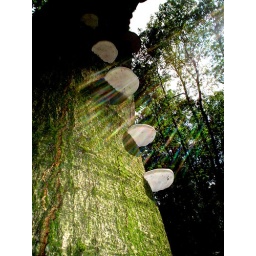
While walking in the forest I saw this pretty sight:)